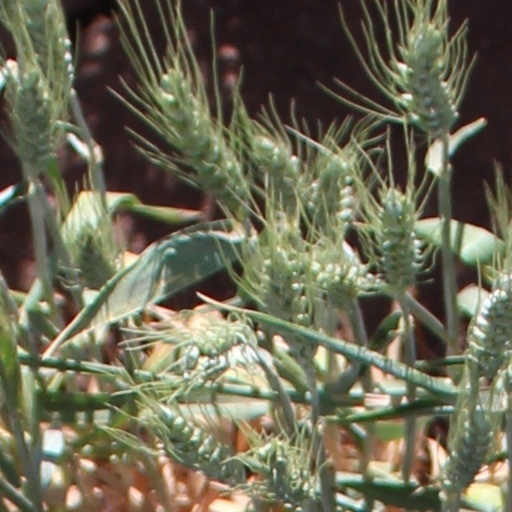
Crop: wheat